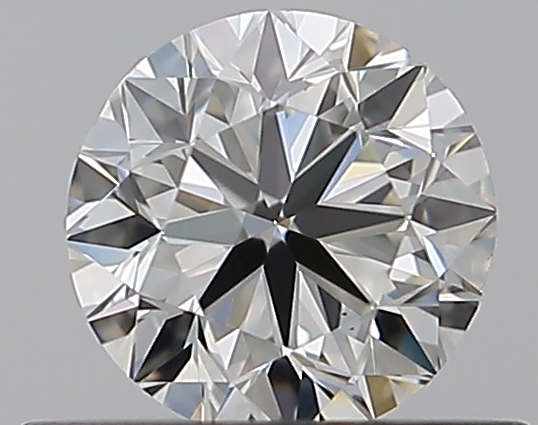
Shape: round
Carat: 0.5
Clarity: VS1
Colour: I
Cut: VG
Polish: EX
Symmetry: VG
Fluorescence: N
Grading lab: GIA
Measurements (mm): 4.91 x 4.96 x 3.16